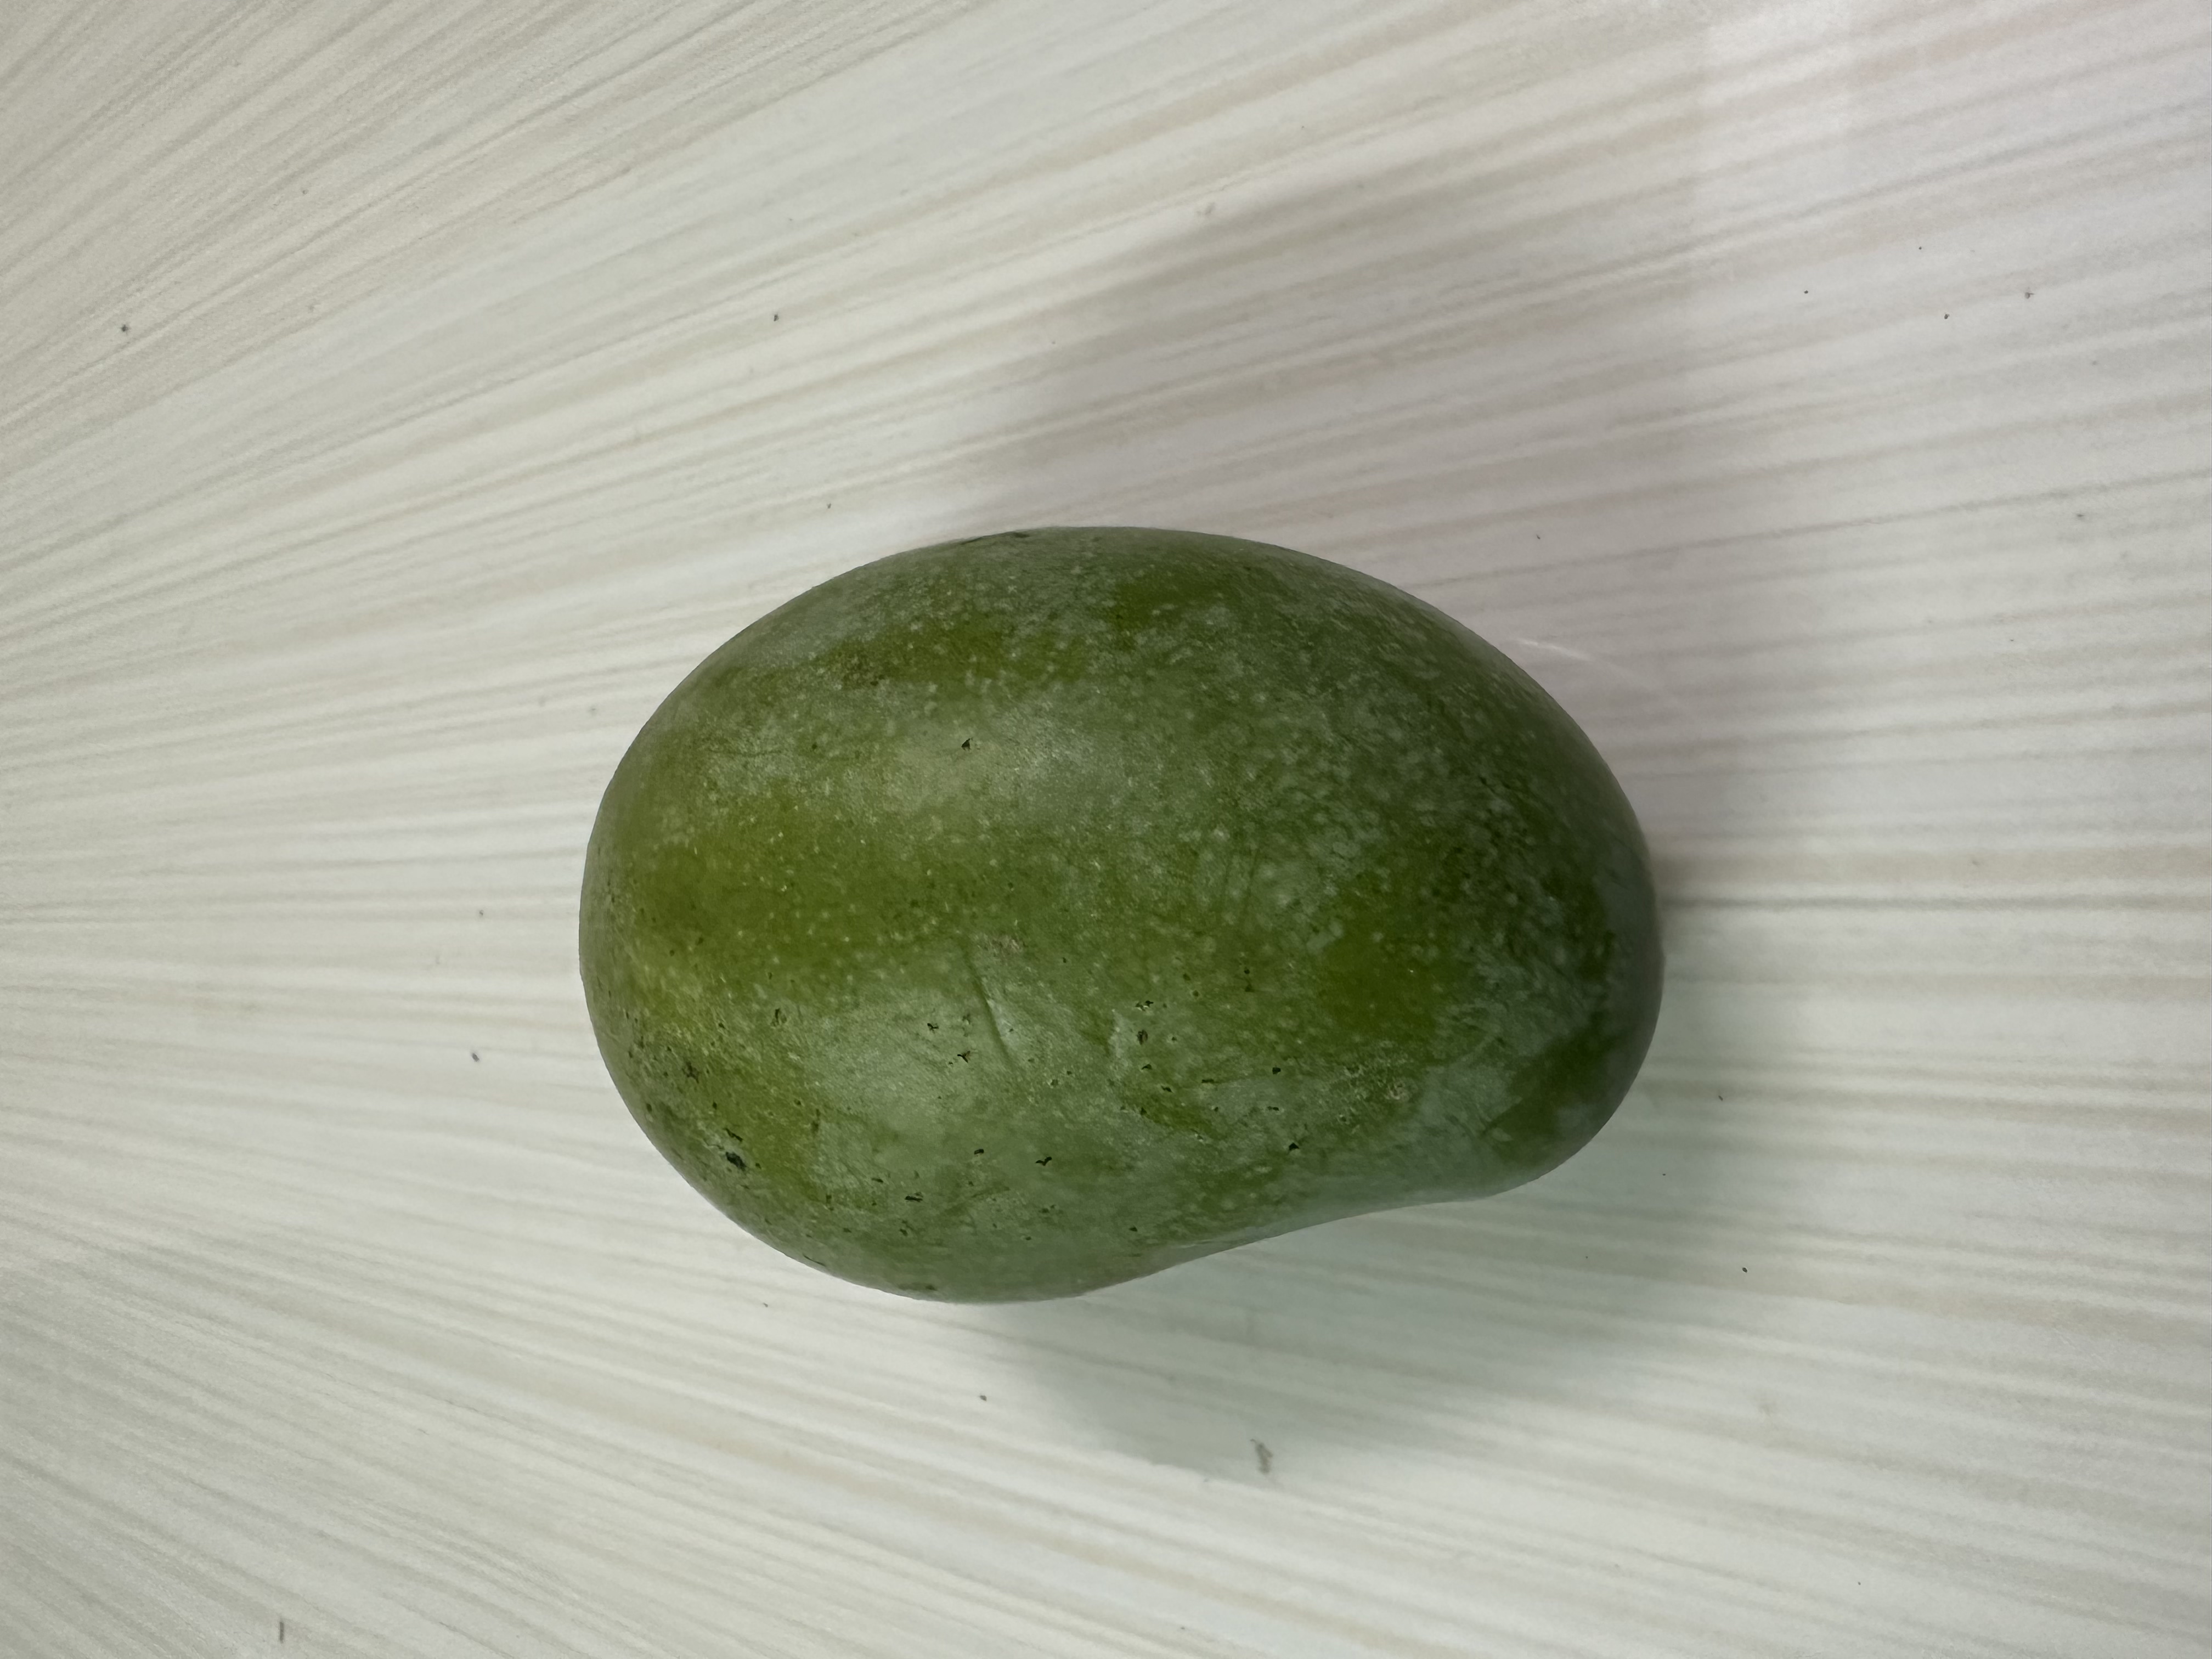
Mango variety: Amrapali